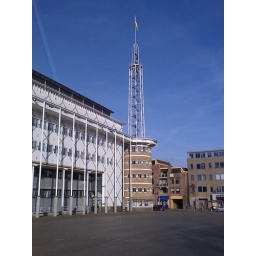
Een rondje door de stad in Apeldoorn.Het gemeentehuis, en de toren van de marktmeestere. (voor sommigen beter bekend als &amp;quot;de raket&amp;quot;)